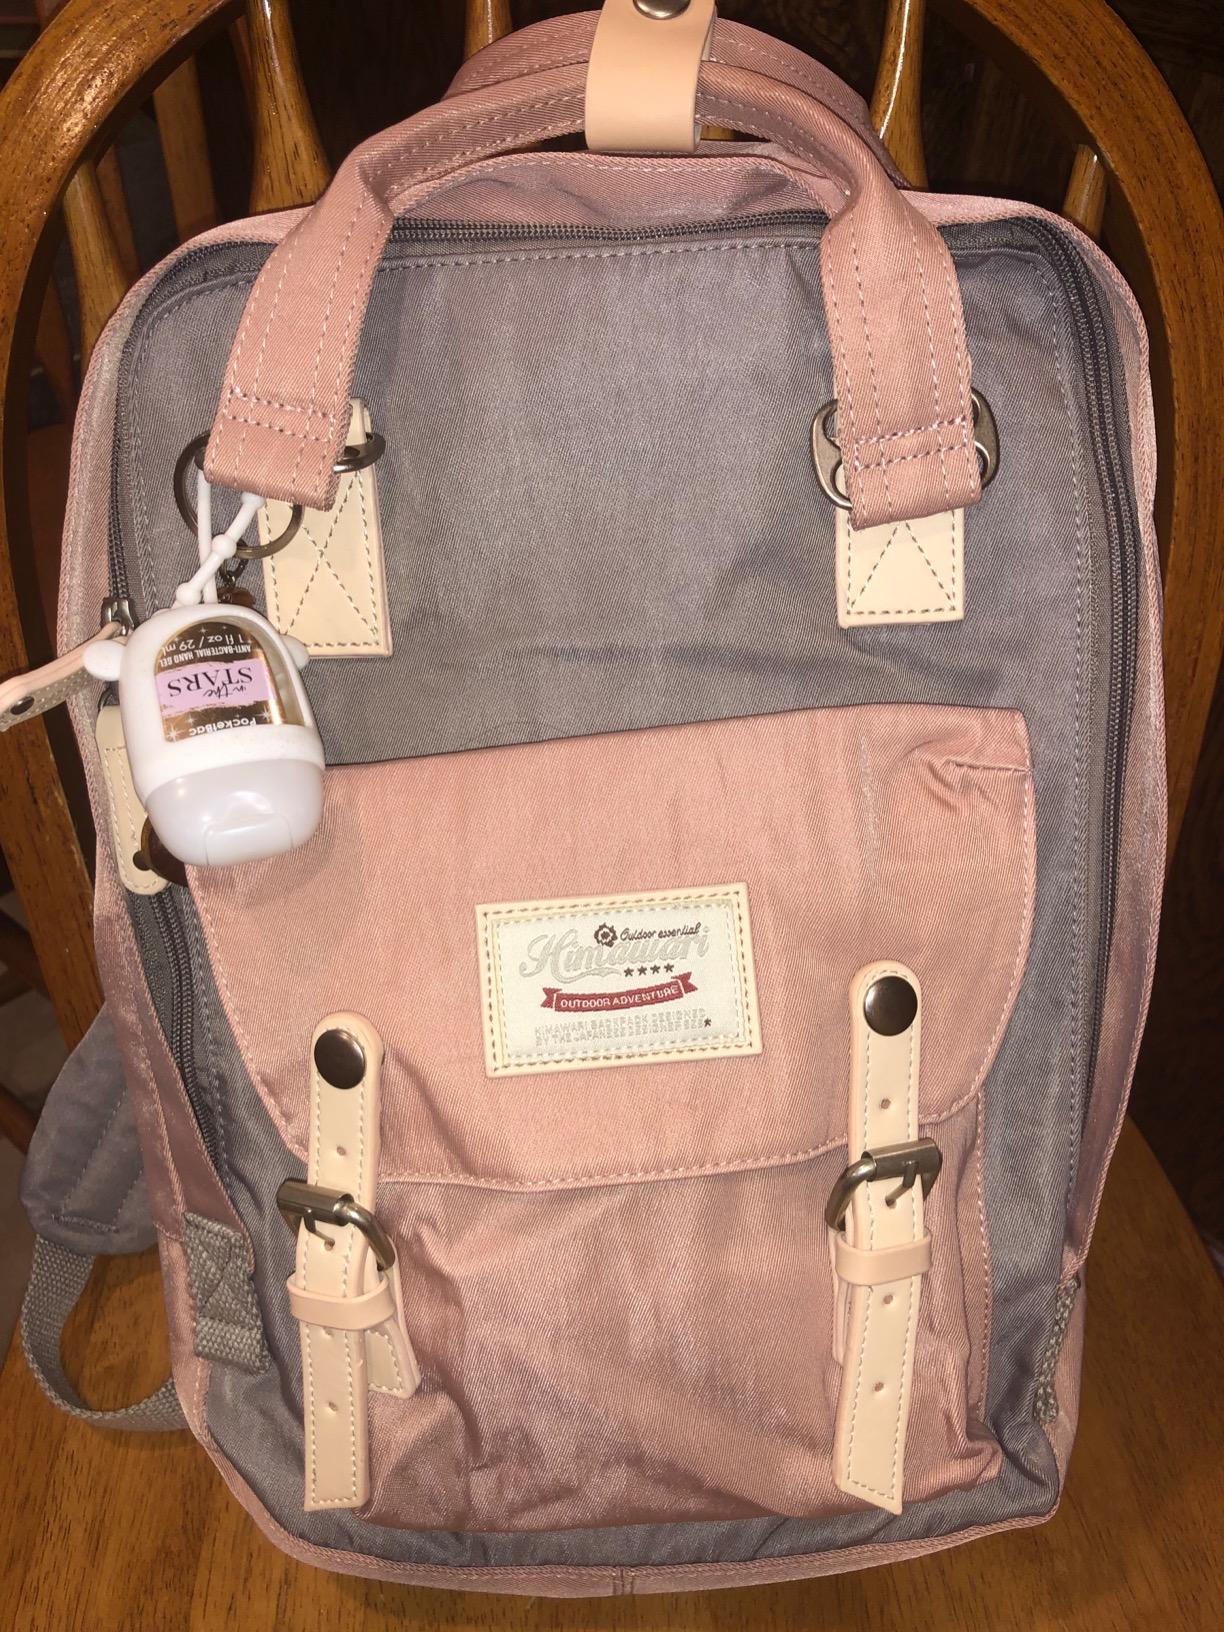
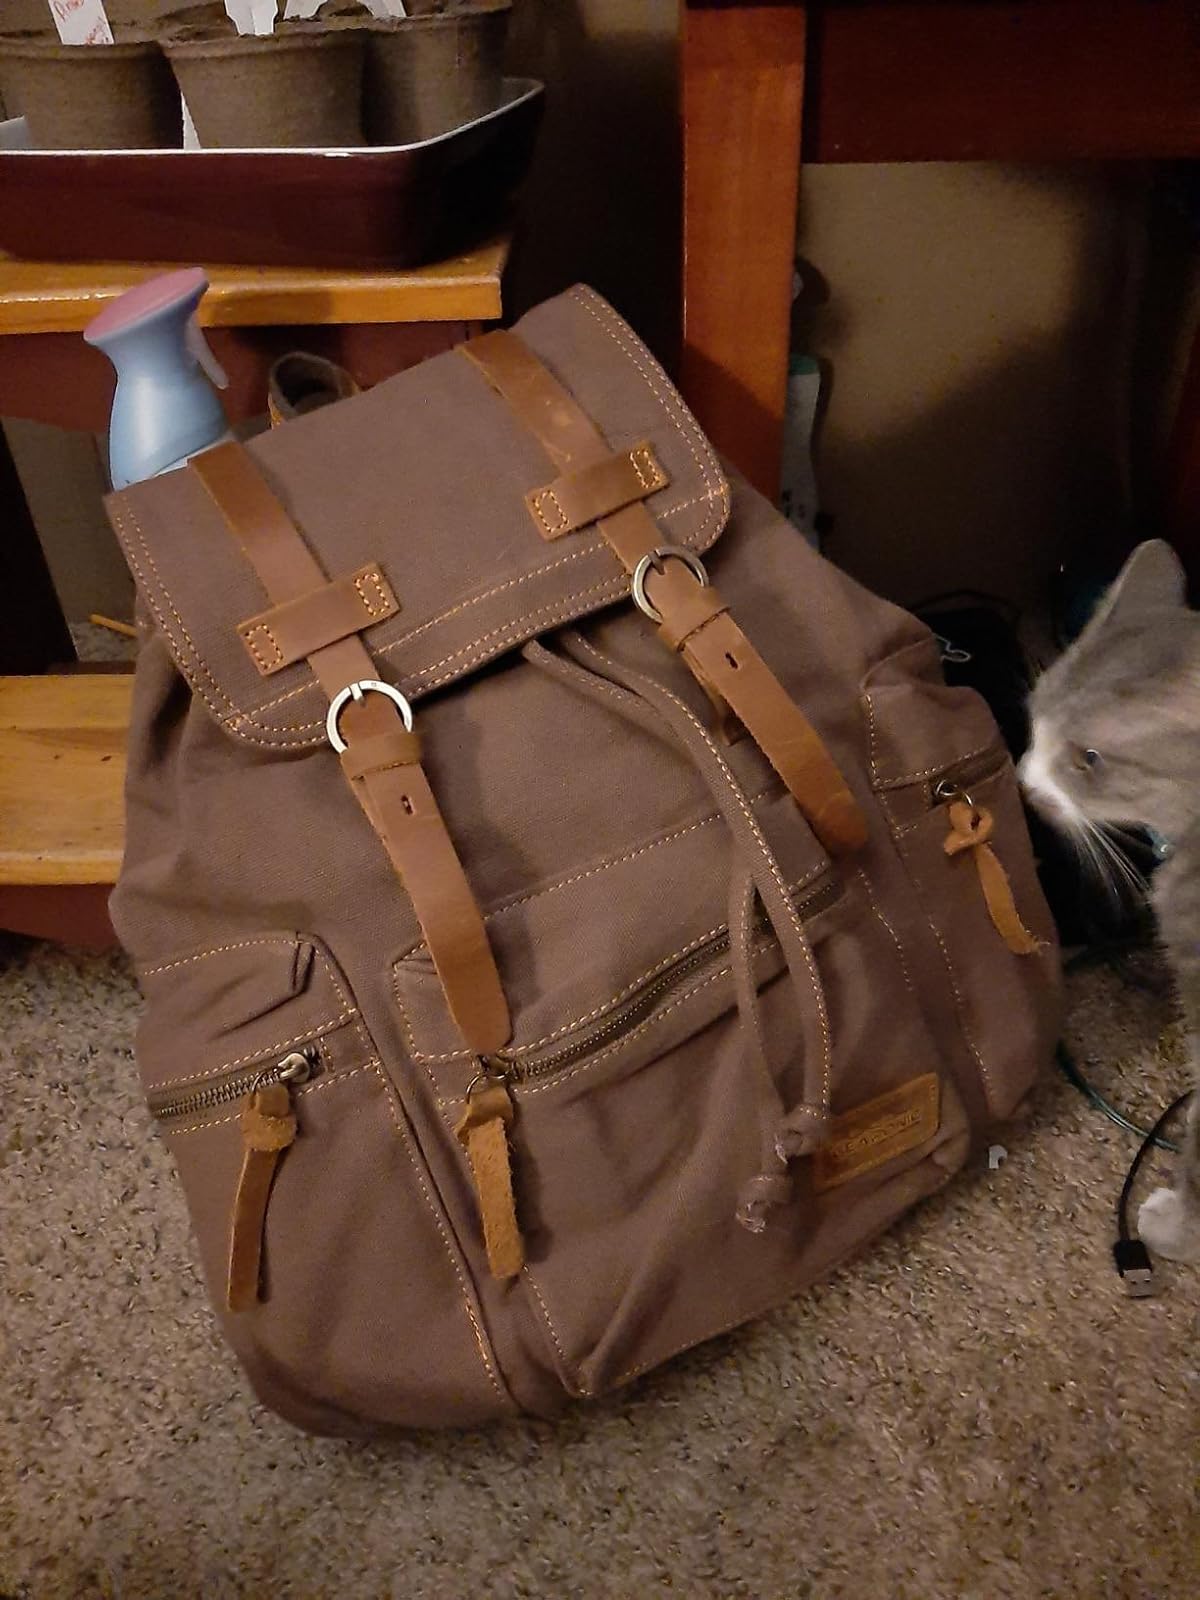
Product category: bag
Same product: no